Australia at the 1992 Paralympic Games for Persons with Mental Handicap

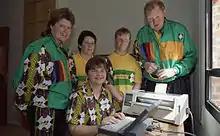
Athletes Stacey Smith (NSW), Tina Kenna (Tasmania), Tim Krahe (South Australia), Michael Glover (Tasmania) with Team administrator Colleen Bennett in the Australian Team office during the 1992 Madrid Games

Women – Madelyn Ehlers, Kaye Freeman, Norma Koplick, Racquel Nugent, Anne Walsh